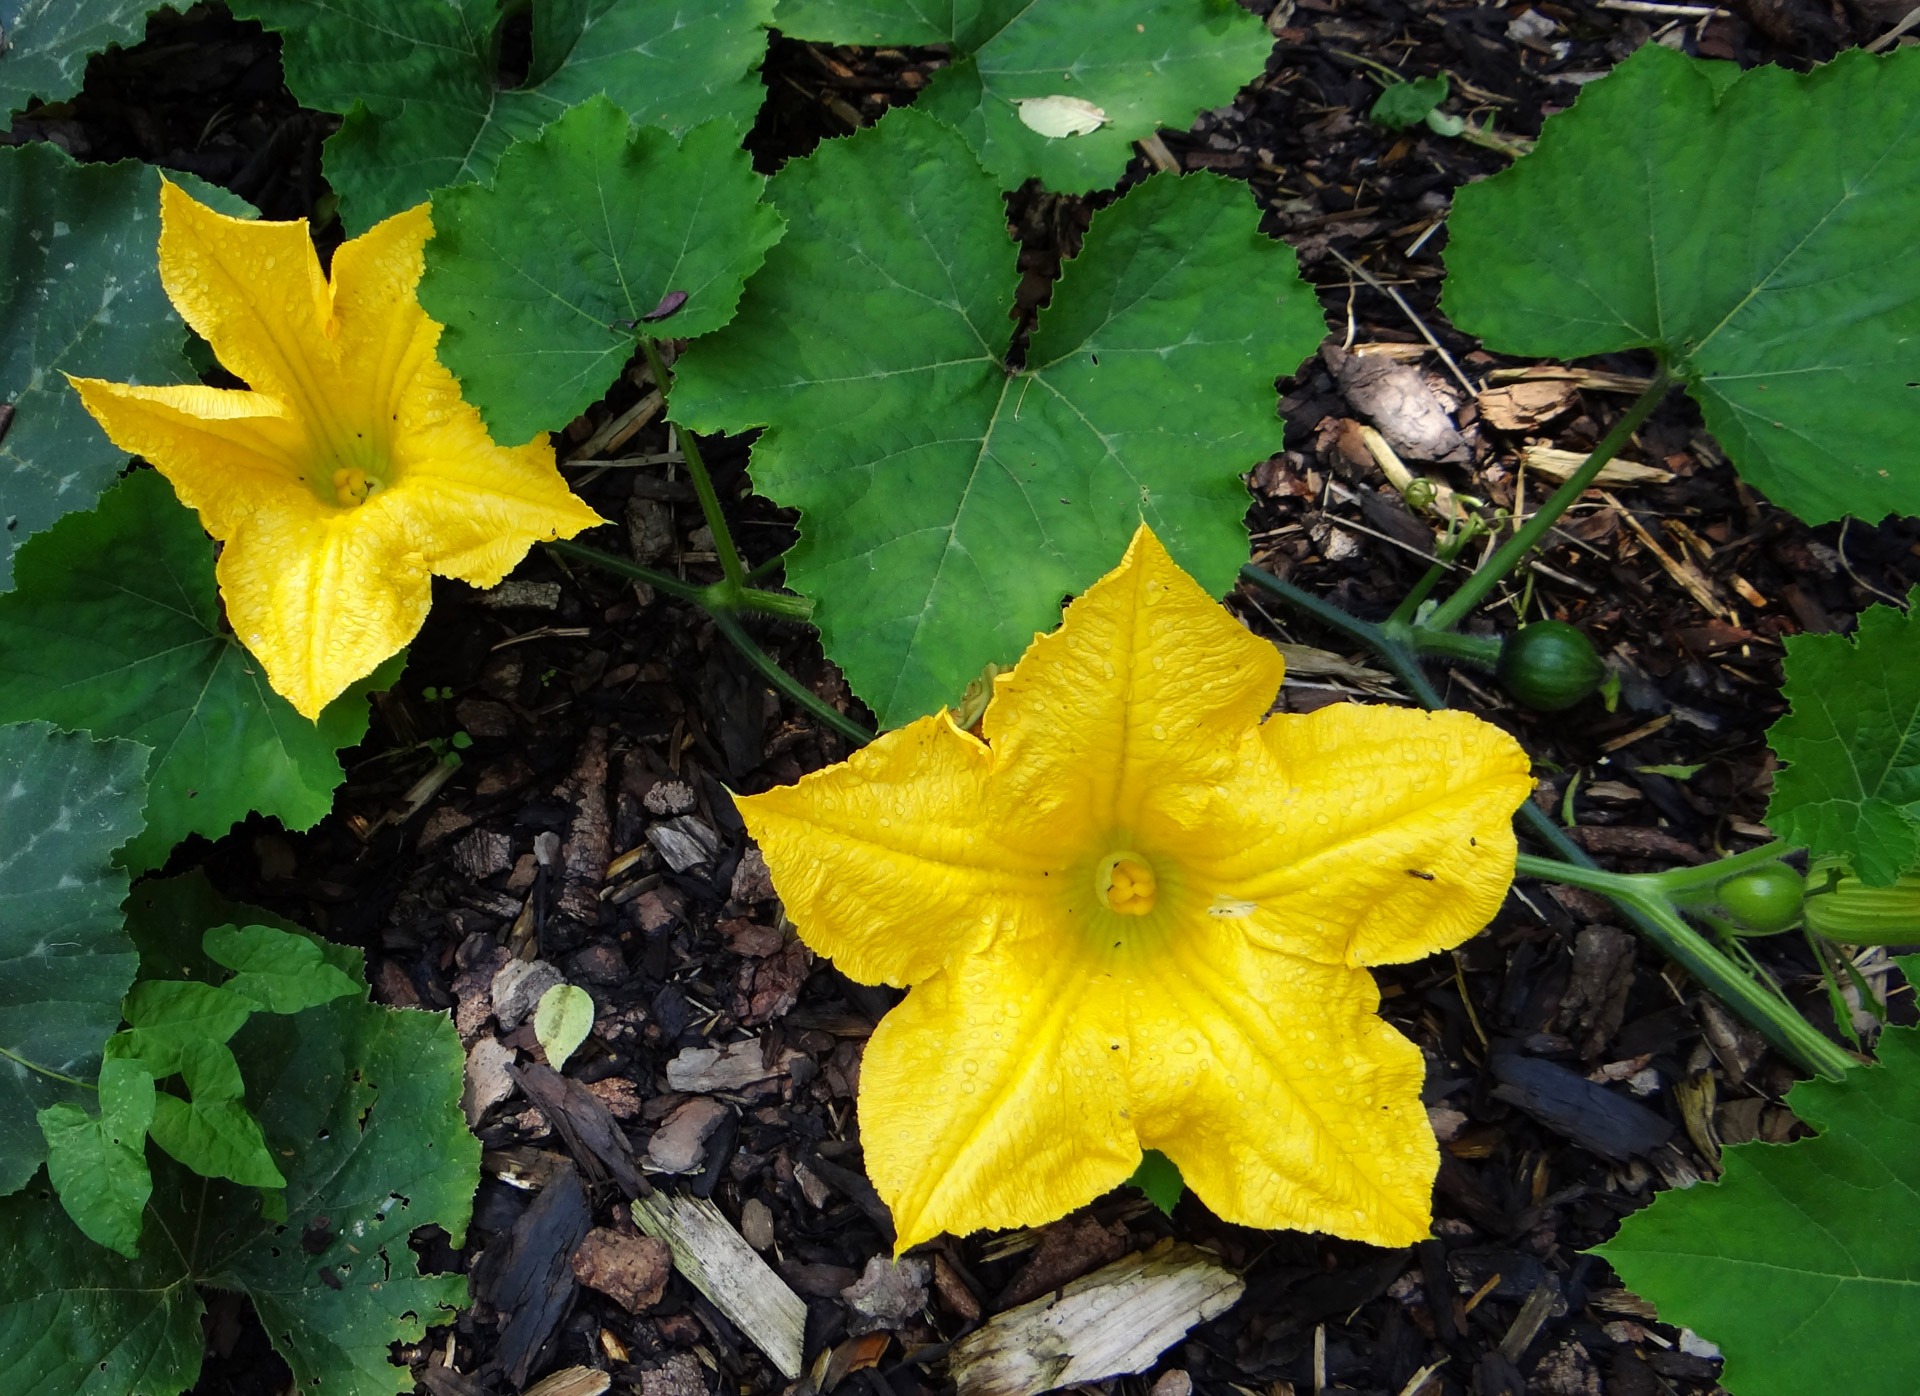
tree, plant, leaf, flower, europe, food, produce, autumn, pumpkin, botany, yellow, garden, flora, wildflower, flowers, vegetables, shrub, cucumber, creeper, late summer, melon, cucurbita, cucurbitaceae, flowering plant, kazakhstan, annual plant, land plant